Not One Less

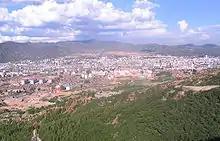
Aerial view of a city, surrounded mostly by desert. In the foreground and background are hills with sparse vegetation.

Money is important throughout the film. Concerns about money dominate much of the film—for example, a large portion is devoted to Wei and her students' attempt to earn enough money for bus tickets—as well as motivating them. Most major characters, including Wei, demand payment for their actions, and it is left unclear whether Wei's search for Zhang Huike is motivated by altruism or by the promise of a 10-yuan bonus. Zhu Ying points out the prominence of money in the film creates a conflict between traditional Confucian values (such as the implication that the solutions to Wei's problems can be found through the help of authority figures) and modern, capitalist and individualistic society.